Theodor Uppman

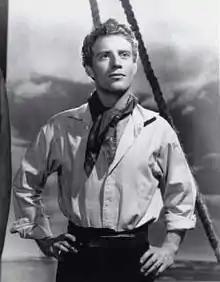
Uppman as Britten's Billy Budd in 1951.

Theodor Uppman (12 January 1920 – 17 March 2005) was an American operatic baritone. He is best known for his creation of the title role in Benjamin Britten's opera "Billy Budd".